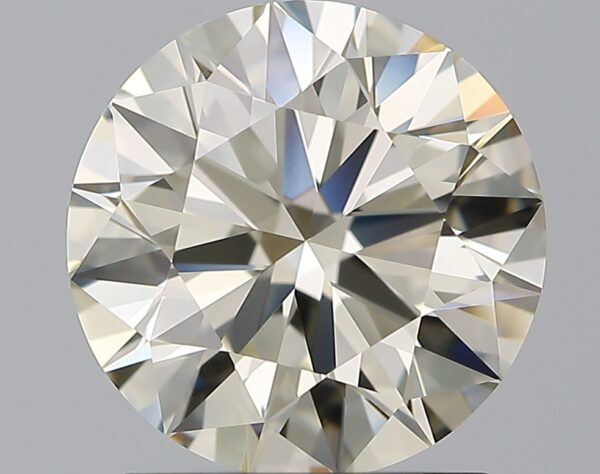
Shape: round
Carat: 1.7
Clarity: VVS1
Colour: M
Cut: EX
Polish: EX
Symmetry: VG
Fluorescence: F
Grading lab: GIA
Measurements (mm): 7.66 x 7.7 x 4.68